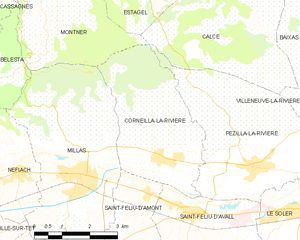
Carte des communes françaises
Corneilla-la-Rivière est une commune française située dans le département des Pyrénées-Orientales, en région Occitanie.